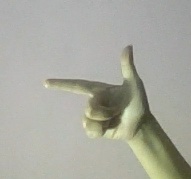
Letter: yaa